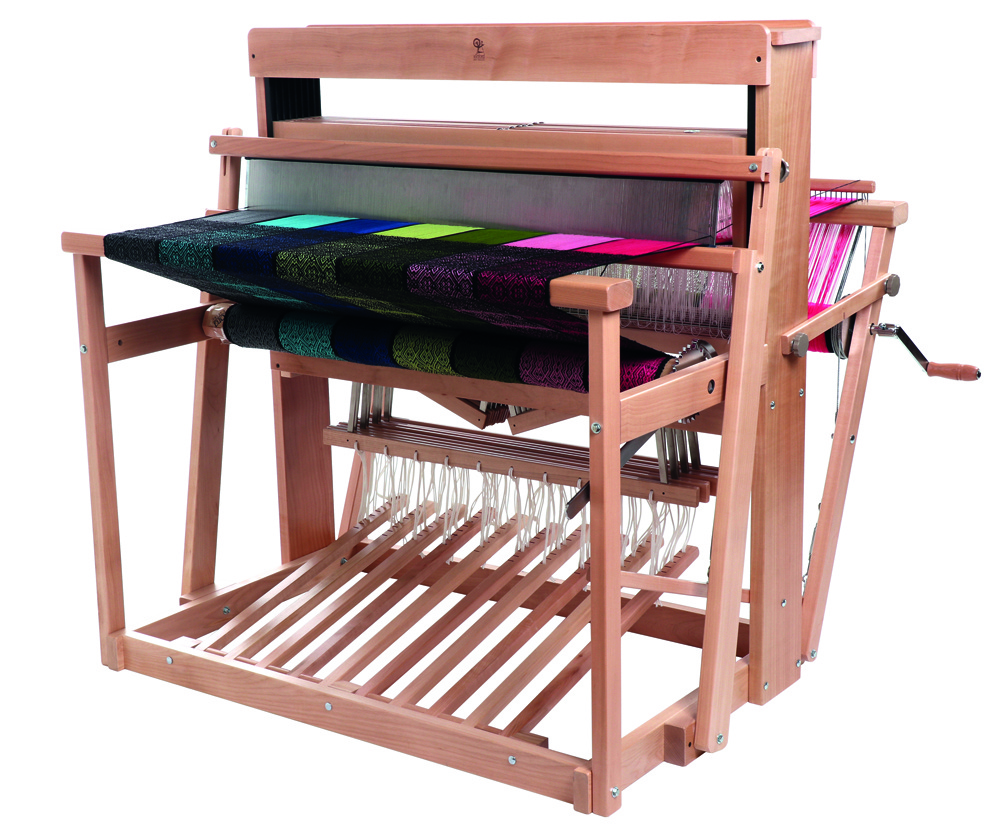
Ashford Jack Loom
This loom is special order only. Please call the store or visit us to place an order! Due to popular demand Ashford has reintroduced their eight shaft, ten treadle, 97cm (38″) weaving width Jack loom with folding back beam. Create your own beautiful fabrics with ease on this strong compact loom. Features: Smooth lacquer finish Large rising shed Eight shafts 10 treadles Bottom pivot beater with built-in shuttle race Easy action warp advancement with steel ratchet Friction rear brake Quiet smooth parallel lamms Smooth nylon shaft guides and easy shaft removal Folding back beam for storage and transport Built-in raddle with cap rail Removable front beam – for easy threading Removable back beam Handy shelf above castle Quick and easy cross stick attachment Extra stainless-steel reeds available in 5 sizes Extra Texsolv heddles available
Brand: Ashford
Category: Arts & Entertainment > Hobbies & Creative Arts > Arts & Crafts > Art & Crafting Tools > Textile Craft Machines > Mechanical Looms > Floor Mechanical Looms